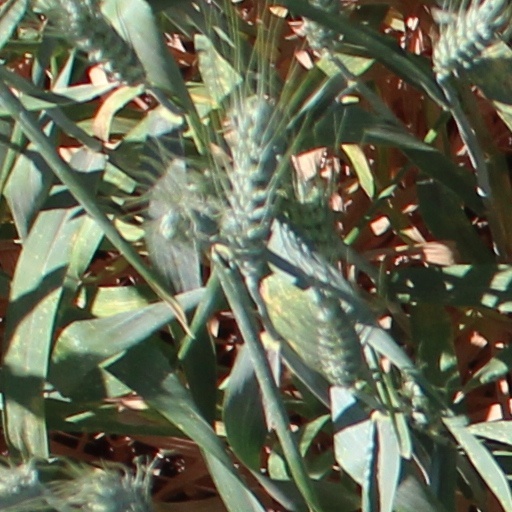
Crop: wheat